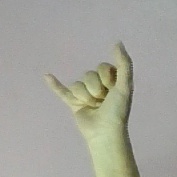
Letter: ya